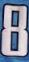
Number: 8